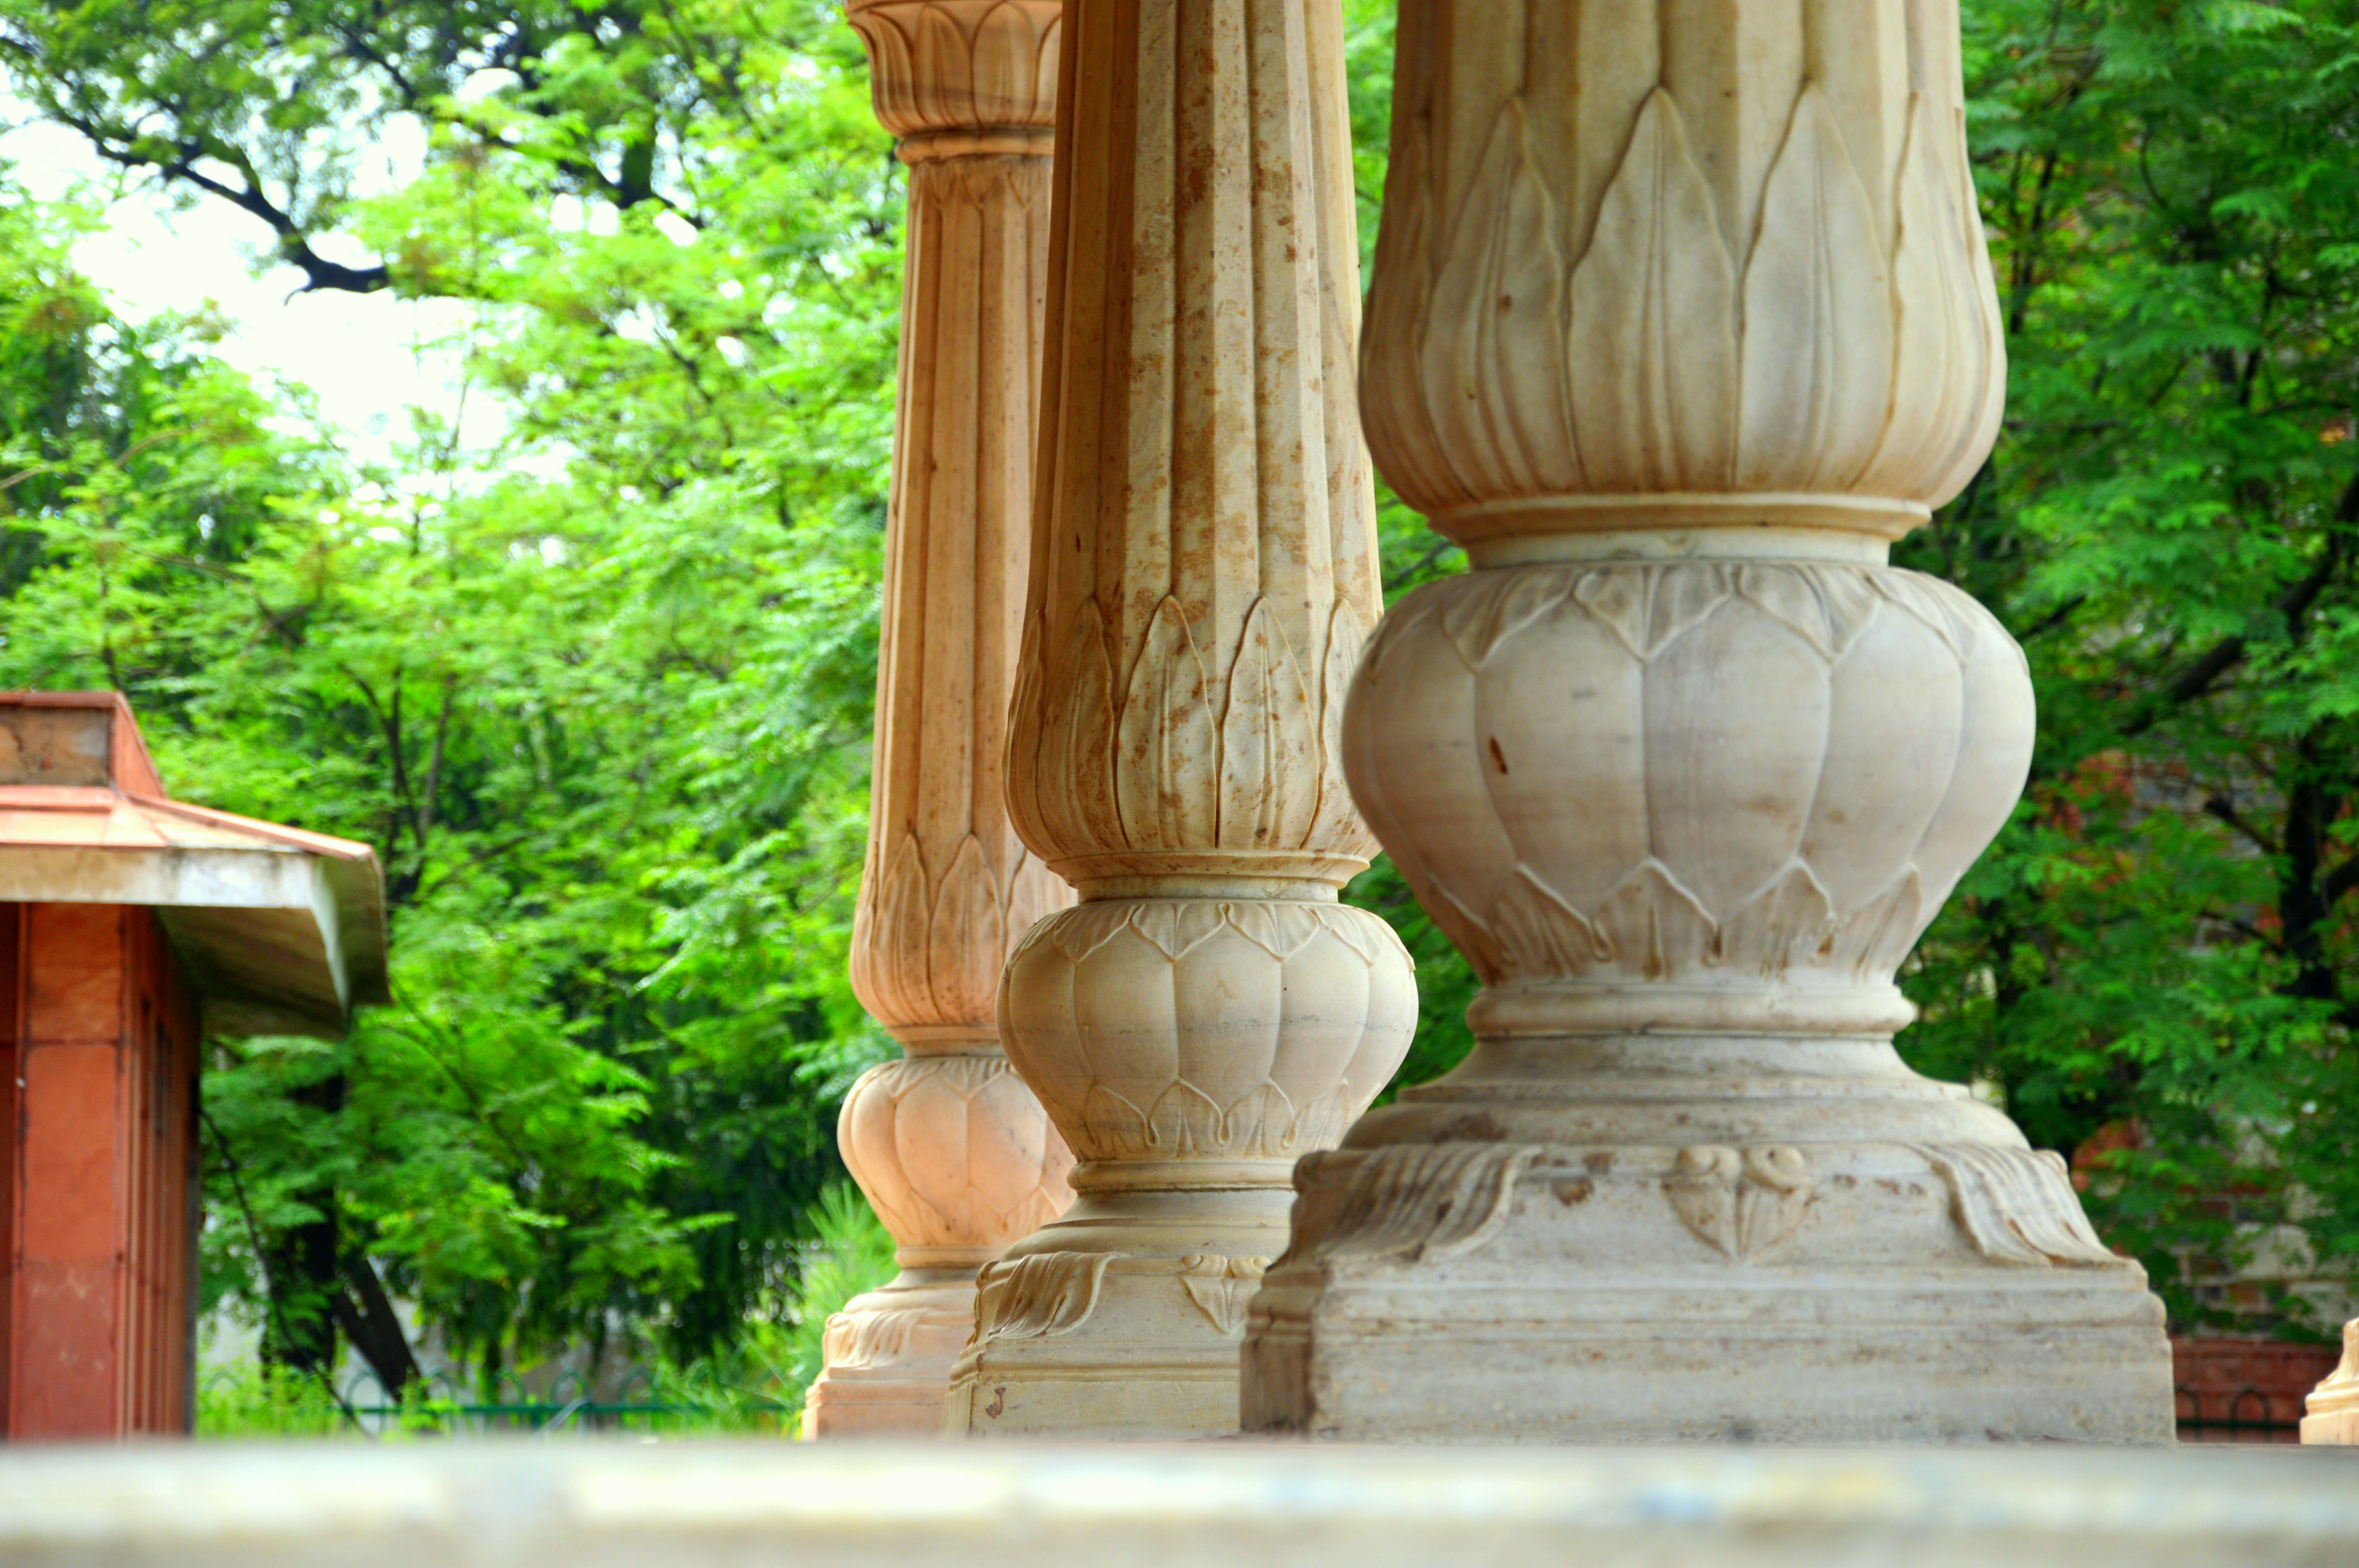
tree, carving, wood, garden, sculpture, art, column, water feature, temple, statue, outdoor structure, flower